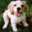
Label: dog